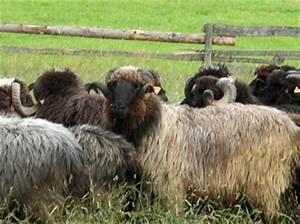
sheep